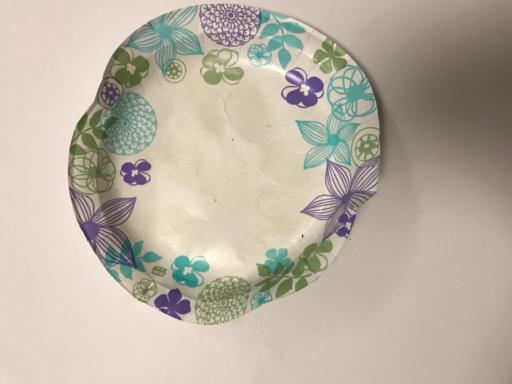
Waste category: paper